Goodbye, My Friend

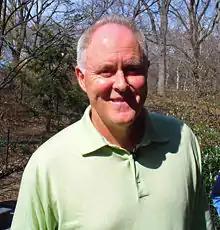
John Lithgow guest starred as himself in this episode.

"Goodbye, My Friend" was written by Ron Weiner and directed by John Riggi, both co-executive producers on "30 Rock". This episode was Weiner's third writing credit, having written the episodes "Secrets and Lies" and "Señor Macho Solo", and this was Riggi's first "30 Rock" directed episode. "Goodbye, My Friend" originally aired in the United States on March 5, 2009, on NBC as the thirteenth episode of the show's third season and the 49th overall episode of the series.